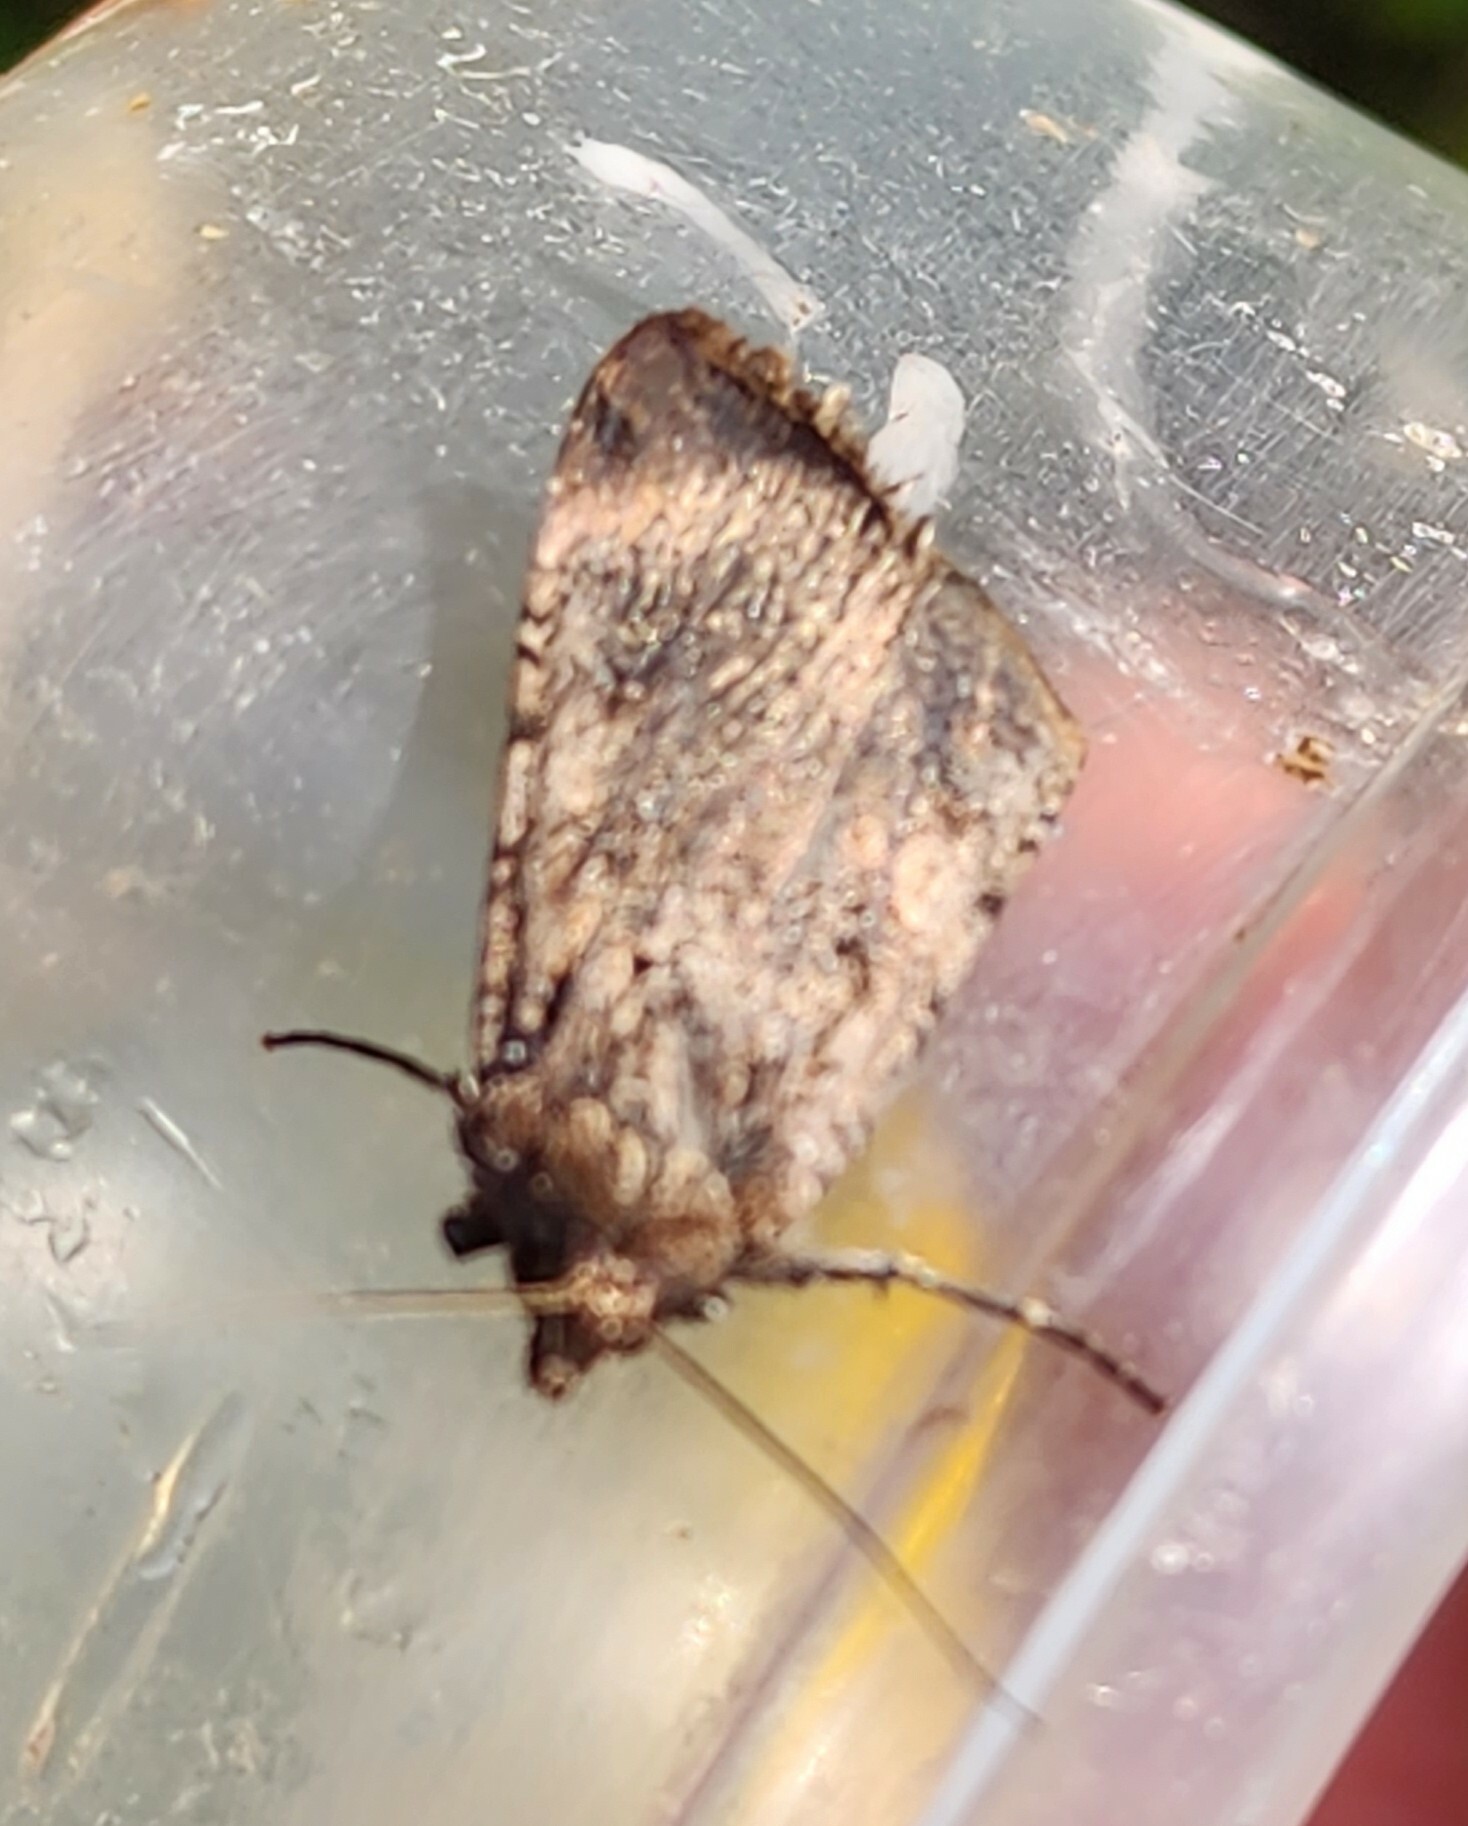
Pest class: cutworms